EDION Corporation

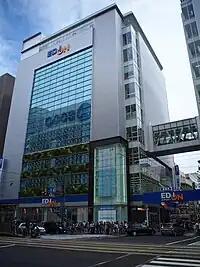
EDION main store, in Hiroshimna

EDION was founded on March 29, 2002 as a joint holding company of Chūbu region chain and Chūgoku region chain Deodeo. In order to compete with northern Kantō region electronics retailers such as Yamada Denki, which were expanding nationwide, EDION entered into business alliances with Osaka chain , Kansai region chain , Hokuriku region and Hokkaido chain , and Tōhoku region and Hokkaido chain . The was formed by the five companies to plan and develop original products. However, in 2004, Midori Denka merged with EDION, and the alliance with the remaining three companies was temporarily dissolved. In July 2006, EDION absorbed Kantō region chain . The company also invested in , a core company of the Maruni Group that manufactures furniture, showing its desire to become an fast fashion specialist.